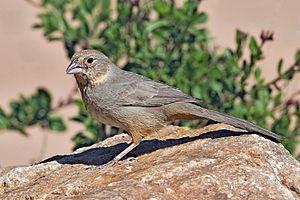
Le Tohi des canyons est une espèce de passereaux de la famille des Passerellidae, originaire du sud-ouest des États-Unis et du Mexique.